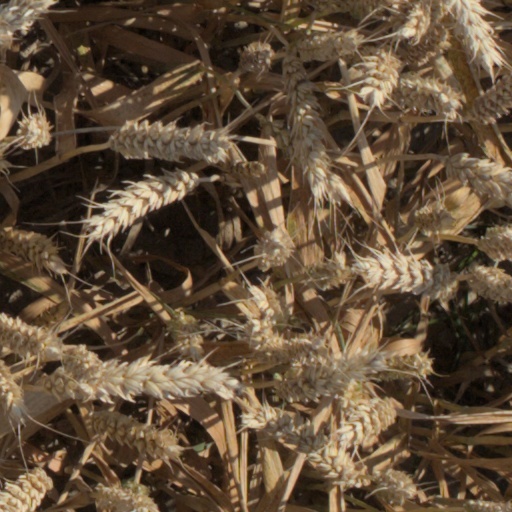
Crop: wheat